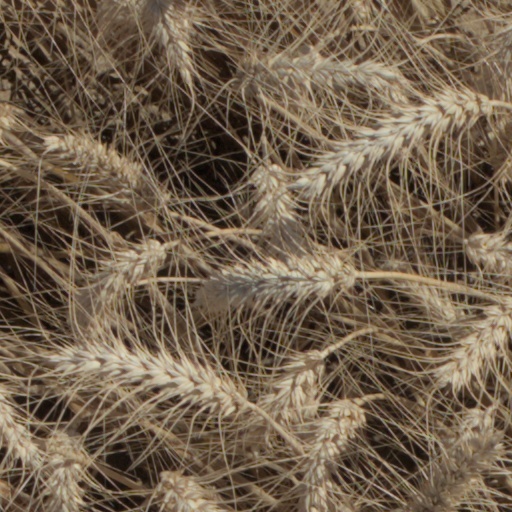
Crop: wheat